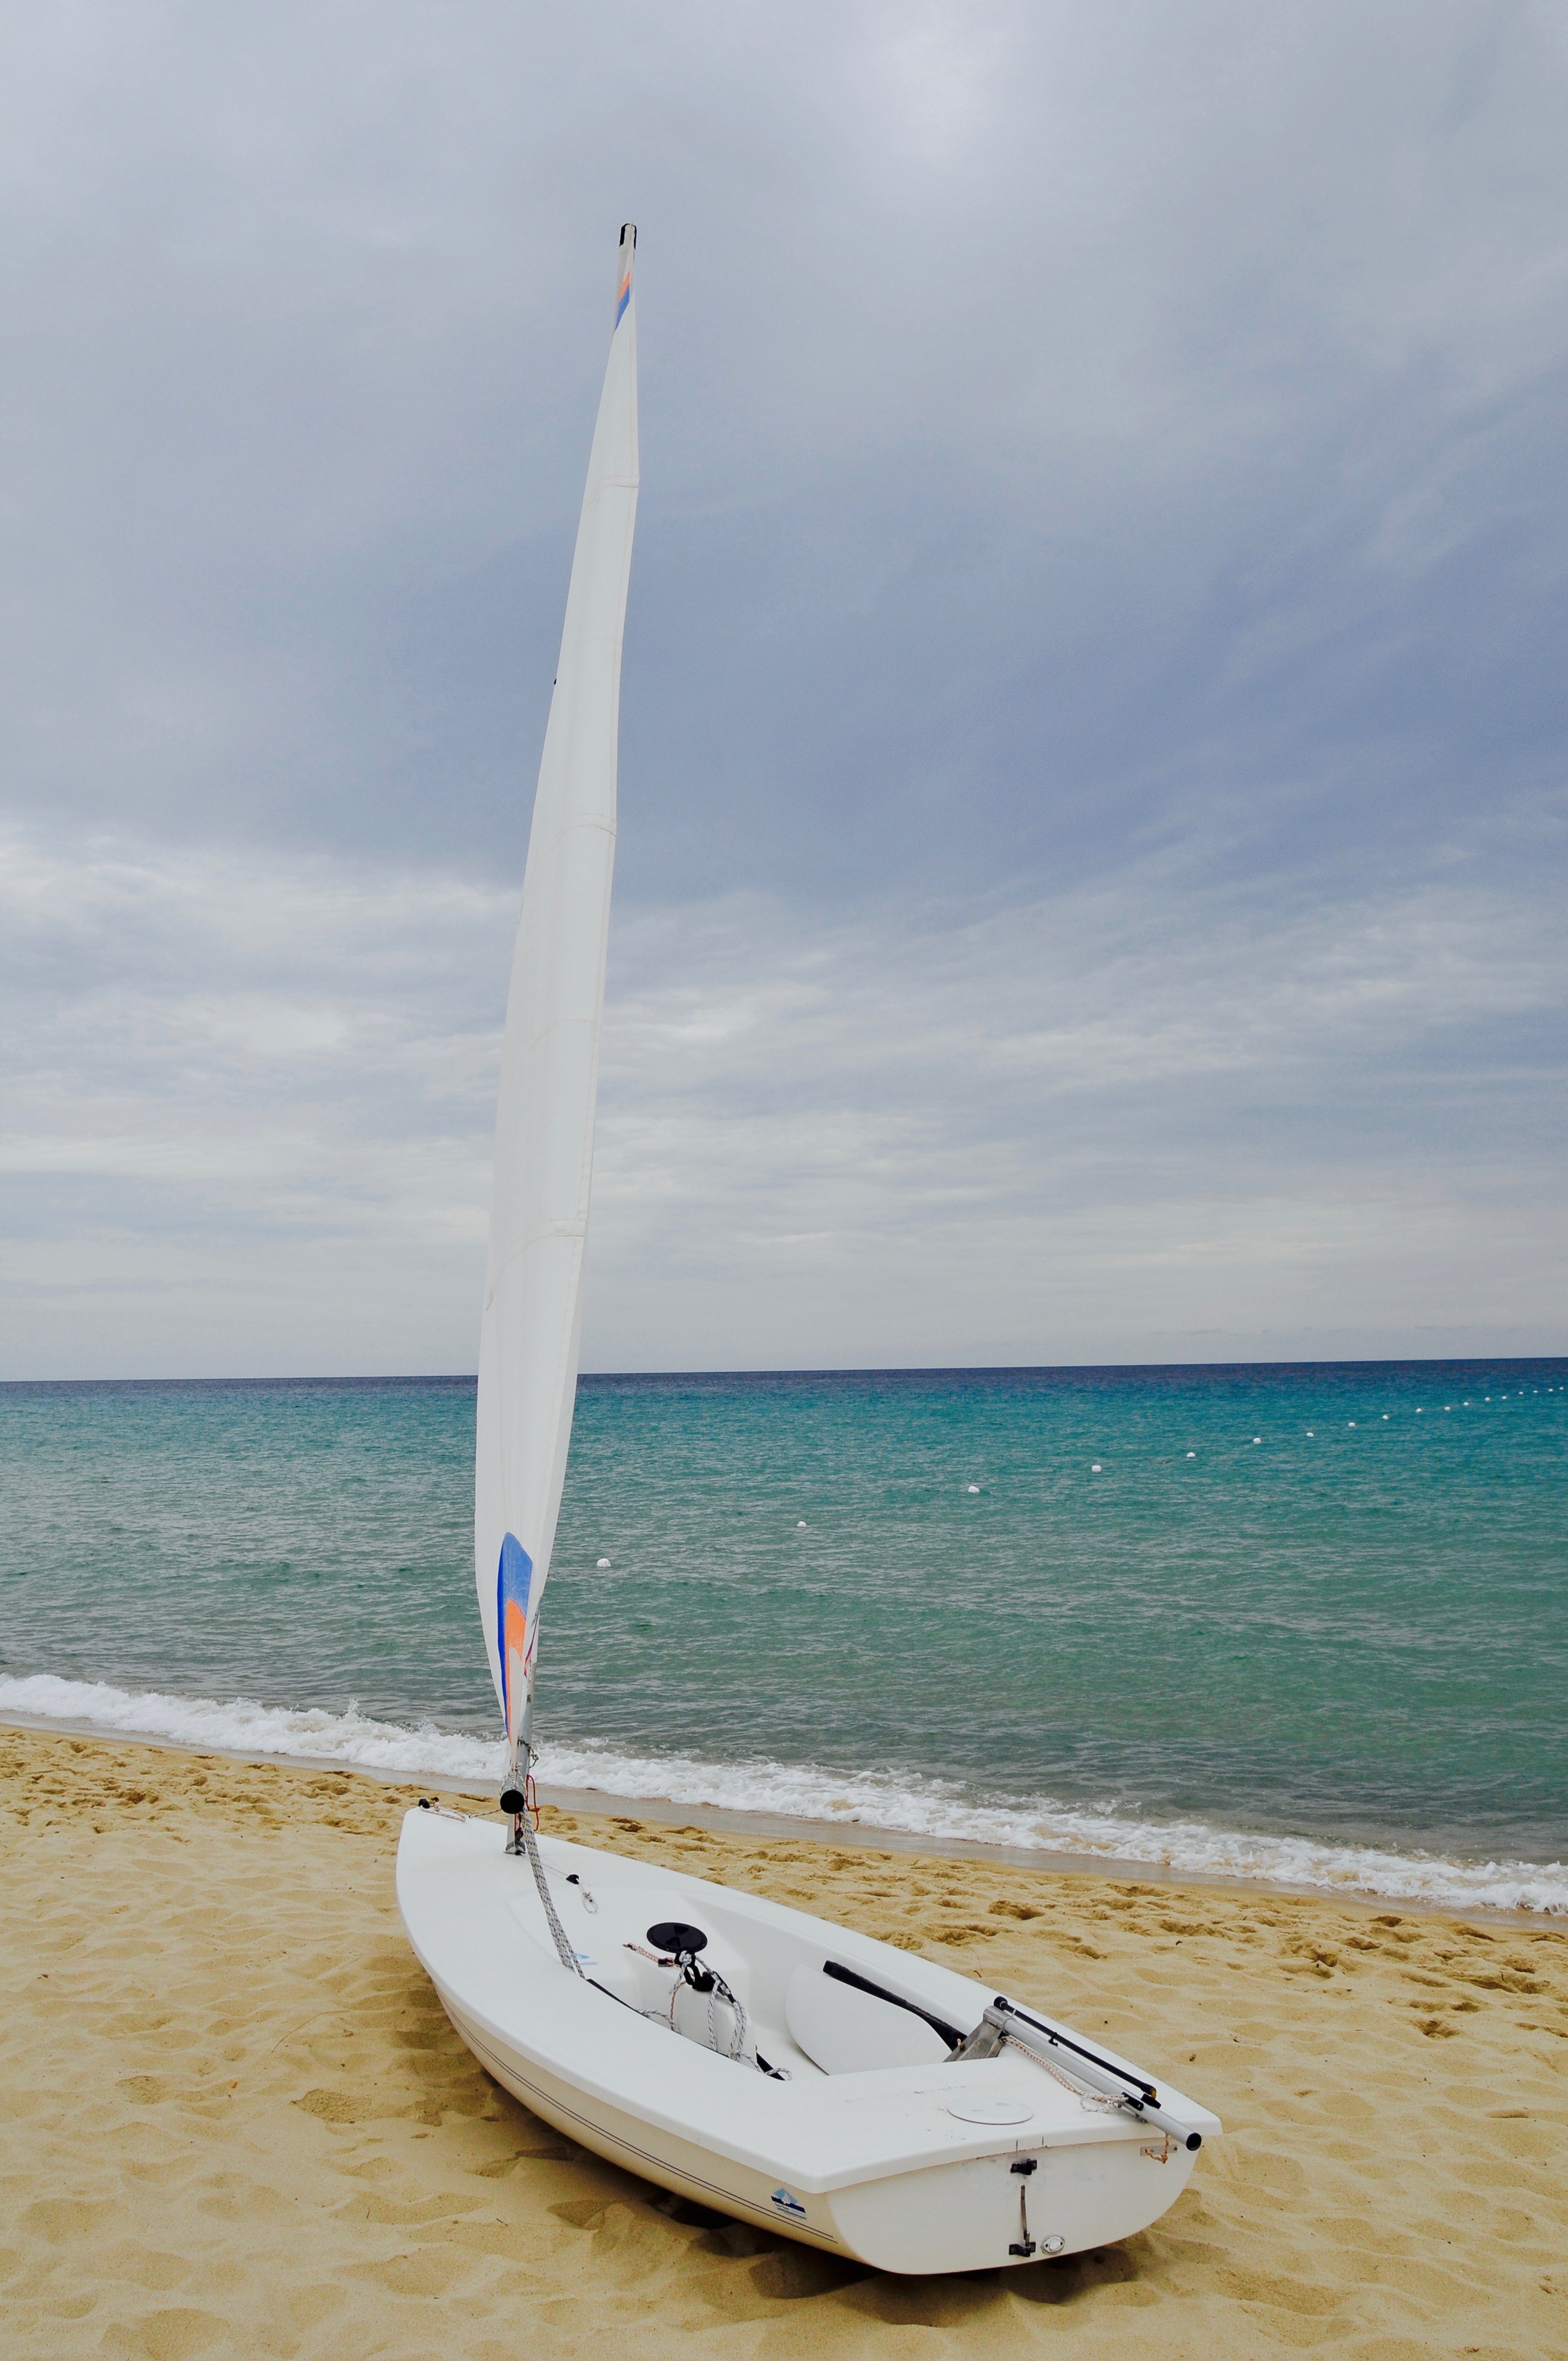
beach, sea, water, sand, ocean, boat, wave, wind, boot, vehicle, mast, sailing, surfboard, sailboat, sports, windsurfing, sail, sailing vessel, watercraft, sailing boat, dinghy, wind wave, surfing equipment and supplies